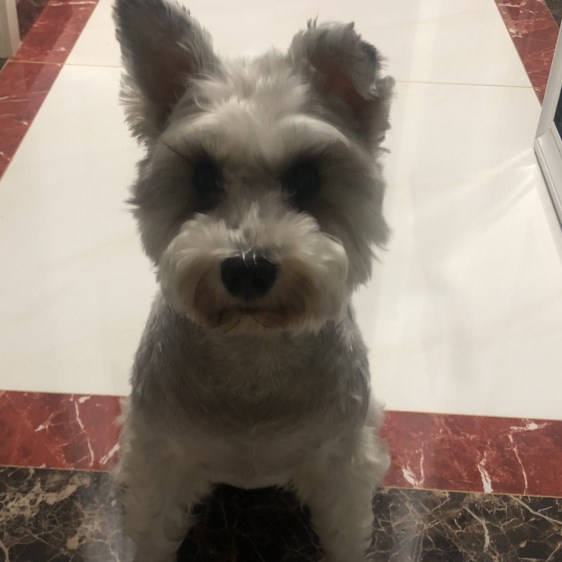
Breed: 2342-n000102-miniature_schnauzer